Piebaldism

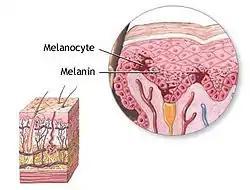
This condition affects melanocyte development

Piebaldism refers to the absence of mature melanin-forming cells (melanocytes) in certain areas of the skin and hair. It is a rare autosomal dominant disorder of melanocyte development. Common characteristics include a congenital white forelock, scattered normal pigmented and hypopigmented macules and a triangular shaped depigmented patch on the forehead. There is nevertheless great variation in the degree and pattern of presentation, even within affected families. In some cases, piebaldism occurs together with severe developmental problems, as in Waardenburg syndrome and Hirschsprung's disease.